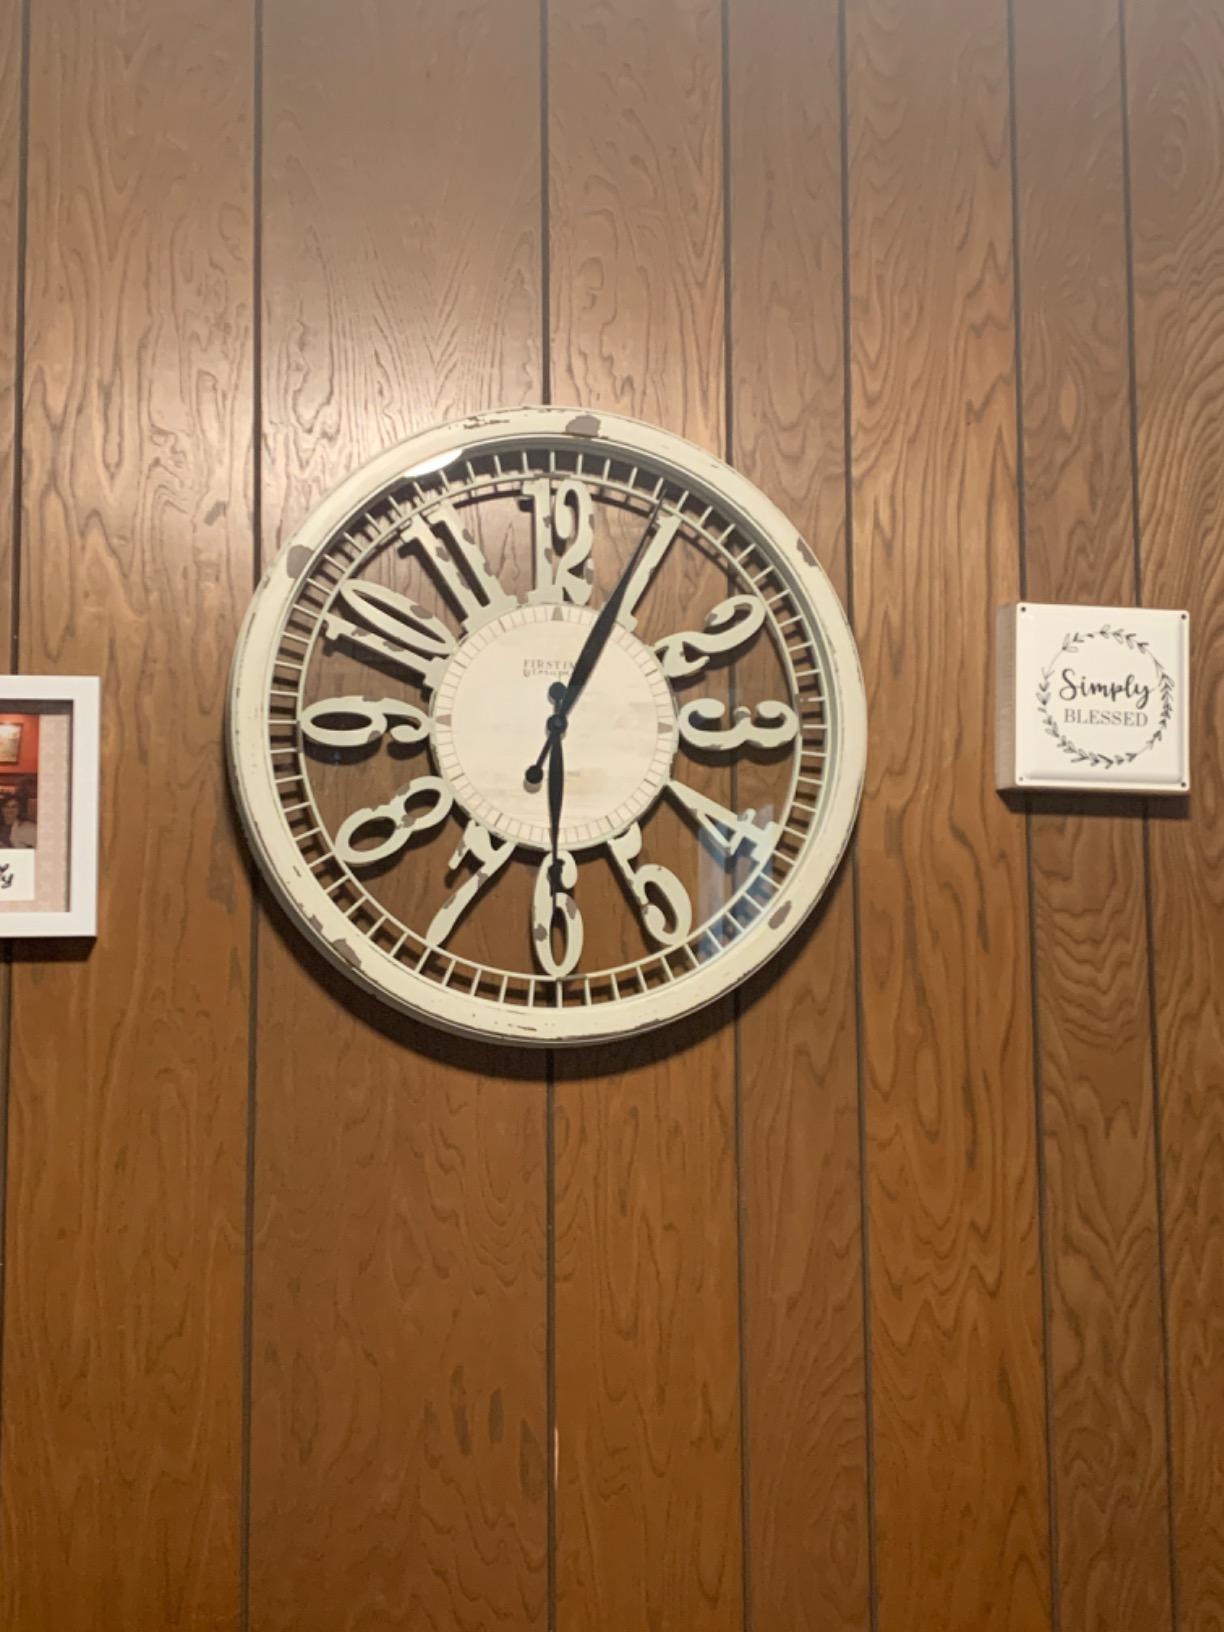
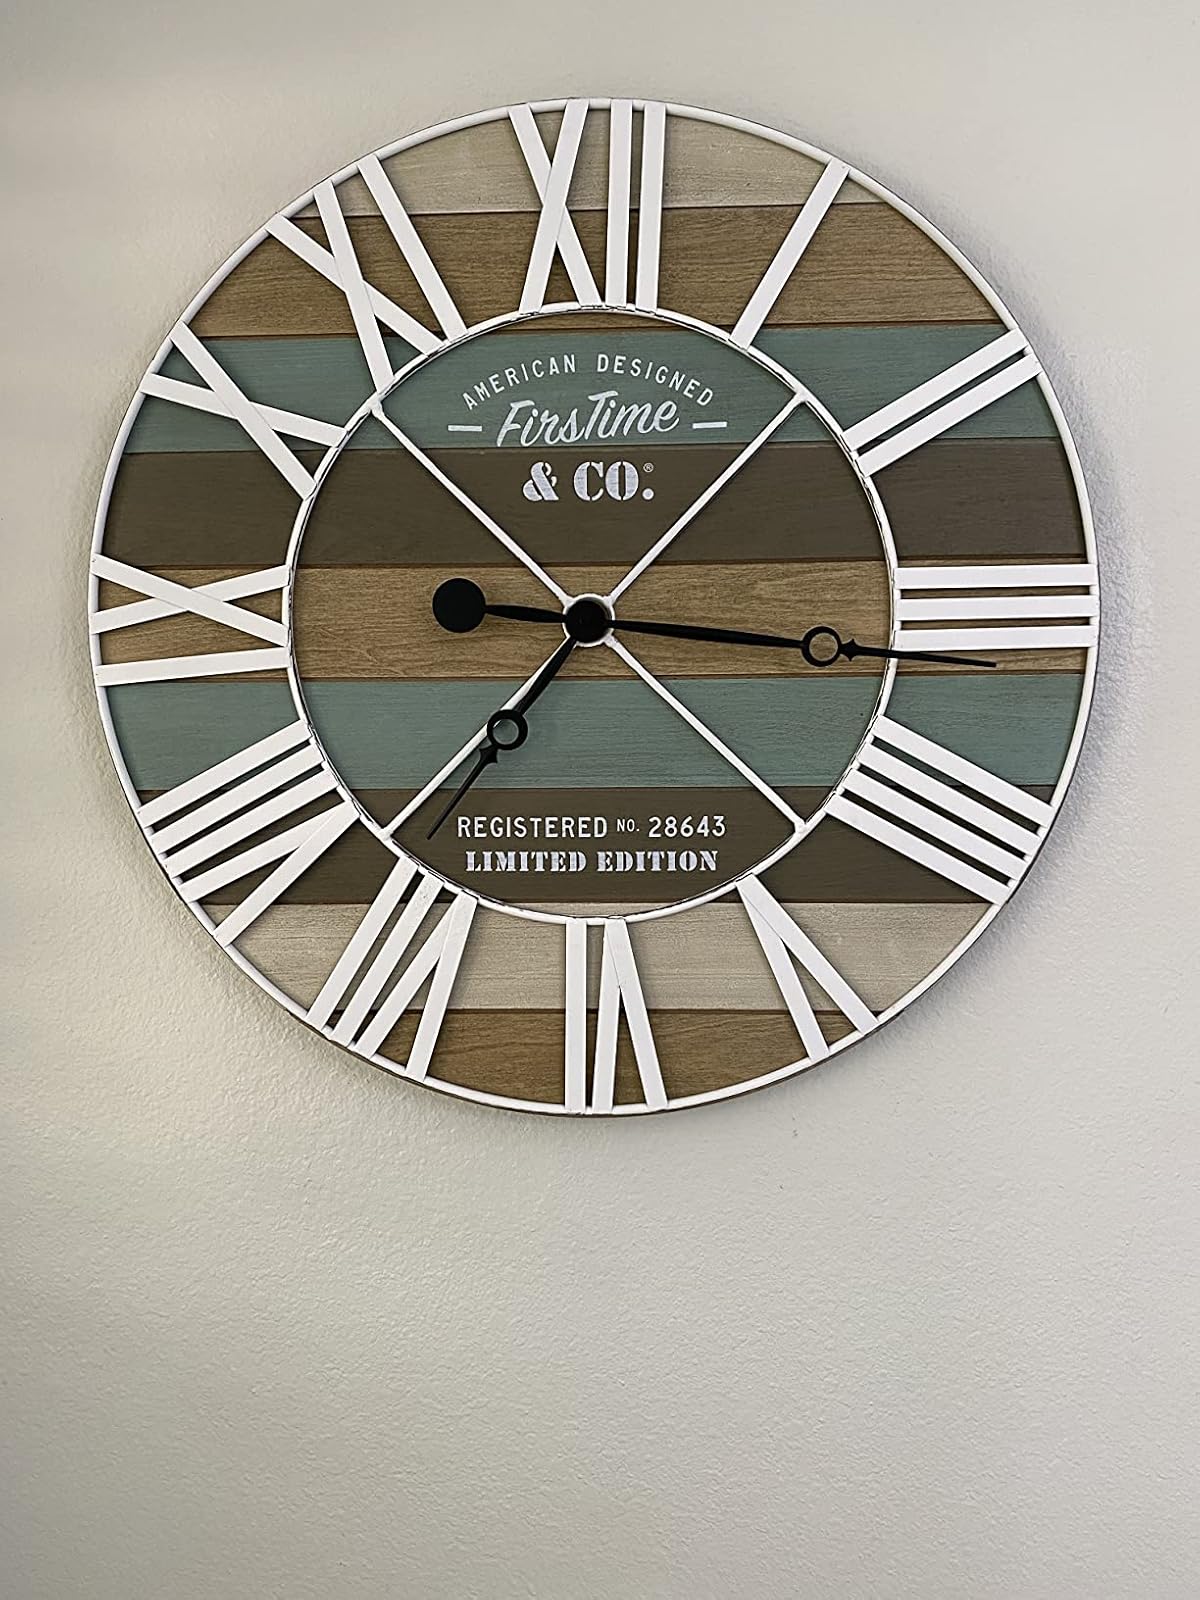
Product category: clock
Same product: no